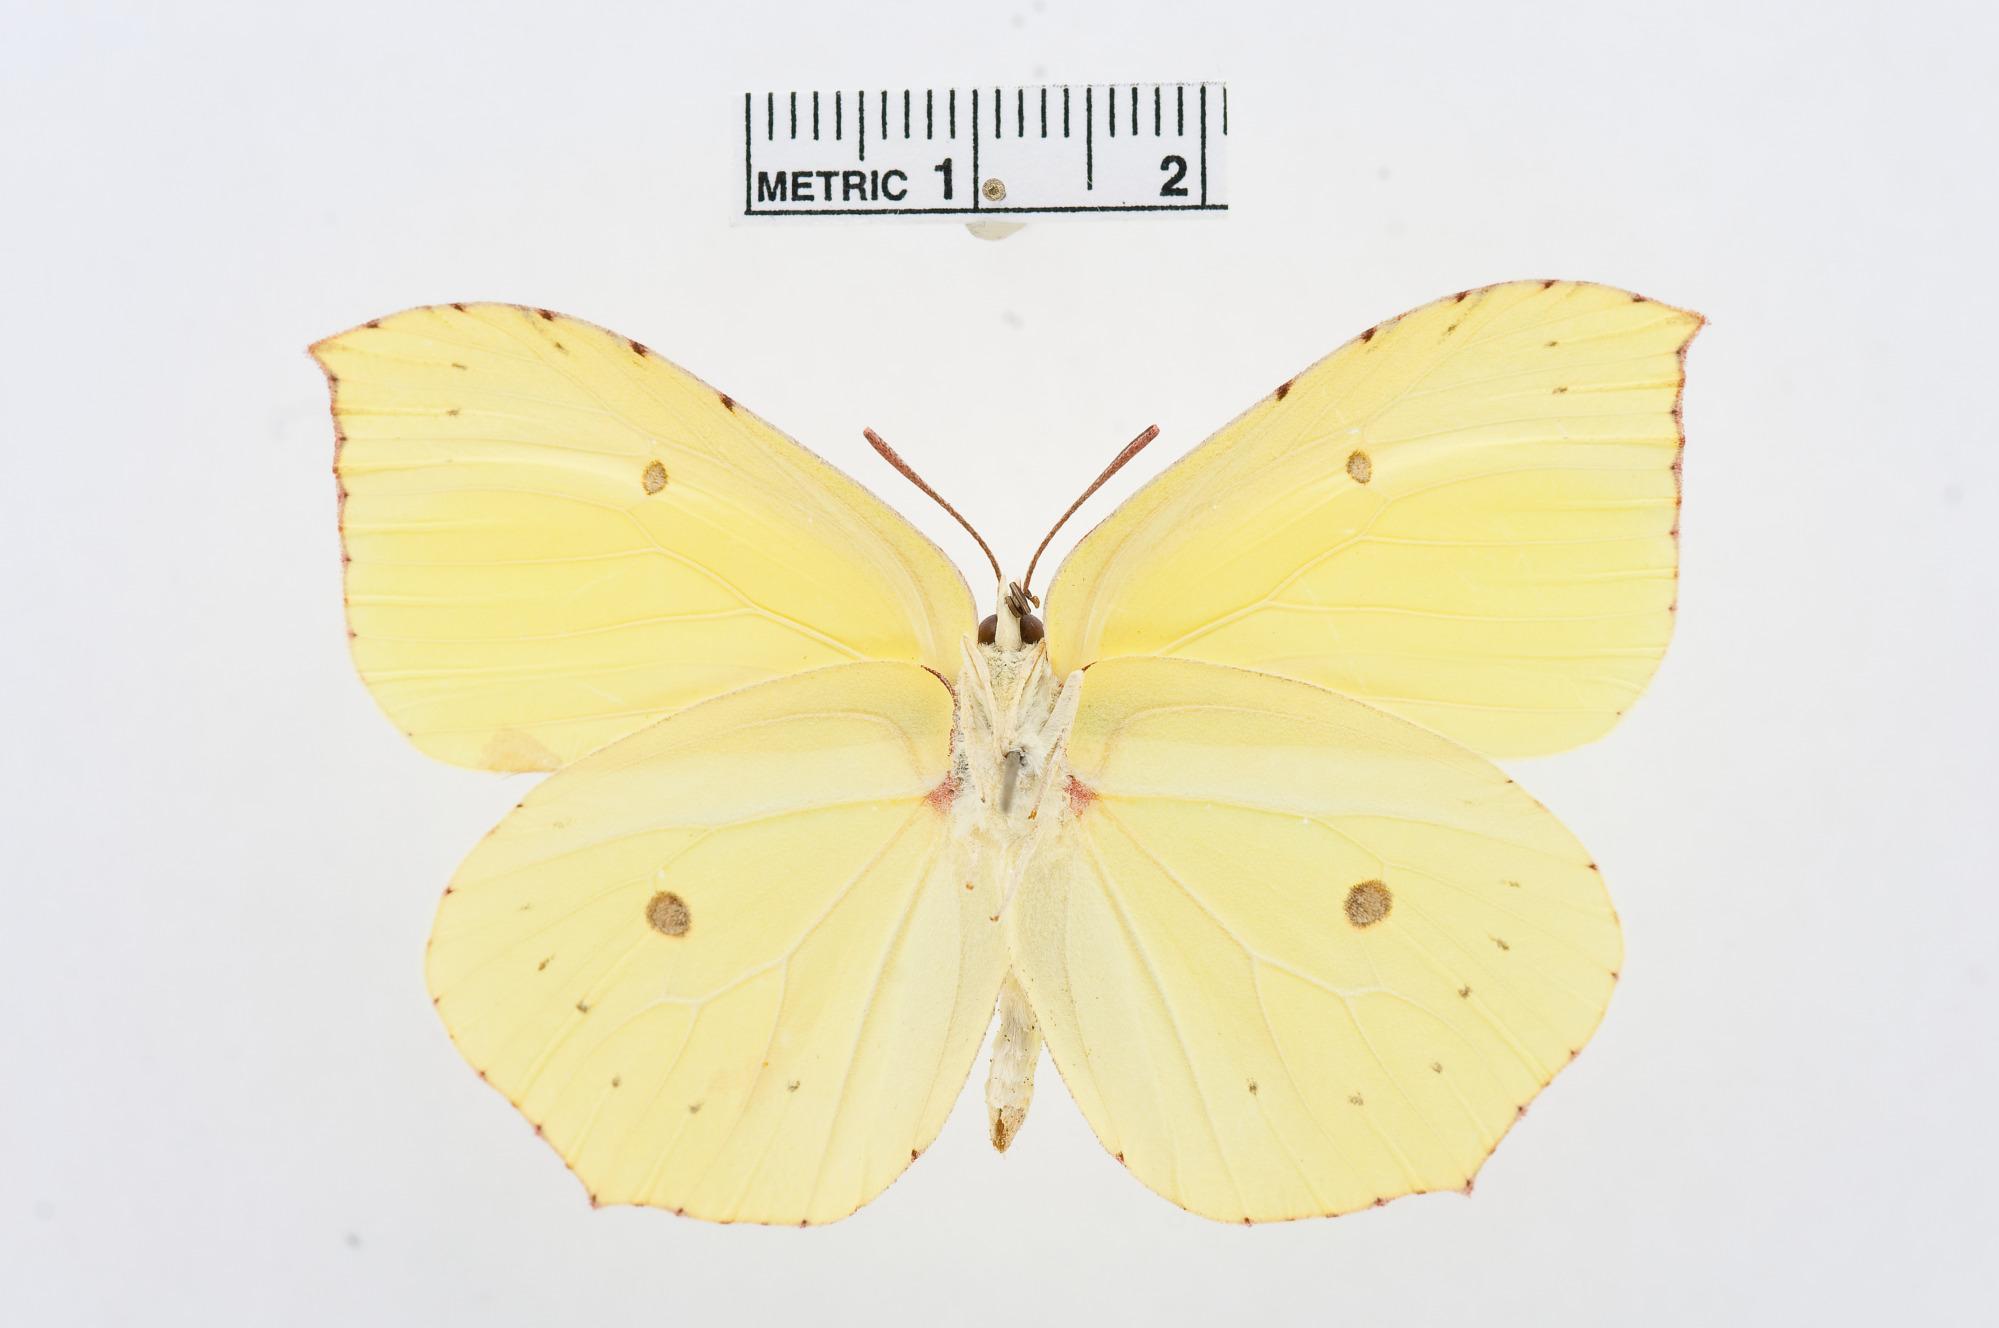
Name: Gonepteryx maxima
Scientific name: Gonepteryx maxima
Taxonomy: Animalia, Arthropoda, Hexapoda, Insecta, Lepidoptera, Pieridae, Coliadinae